Kannazuki no Miko

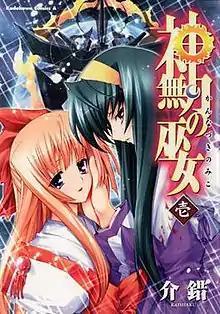
Cover of the first manga volume featuring Himeko Kurusugawa and Chikane Himemiya

is a Japanese "yuri" manga series created by Kaishaku. The series, centering on the relationship between main characters Himeko and Chikane, also has elements of mecha themes in its plot. The 14-chapter series was serialized by Kadokawa Shoten in the monthly "Shōnen Ace" magazine from 2004 to 2005.